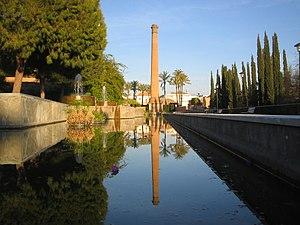
Une cheminée d'usine dans un parc. Alcalá de Guadaíra, province de Séville, Espagne.